Barangay

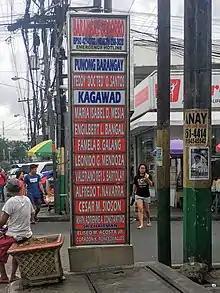
Information sign at the boundary of Barangay Socorro in Quezon City listing the barangay's officials

The modern barangay is headed by elected officials, the topmost being the barangay captain. The barangay captain is aided by the Sangguniang Barangay (Barangay Council), whose members, called barangay kagawad ("councilors"), are also elected. The barangay is often governed from its seat of local government, the barangay hall.